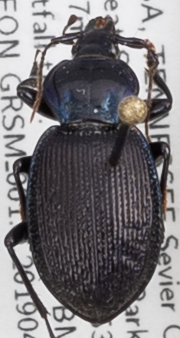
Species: Sphaeroderus stenostomus stenostomus
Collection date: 2019-04-16
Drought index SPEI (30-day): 0.21
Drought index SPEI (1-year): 2.09
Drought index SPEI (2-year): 2.09